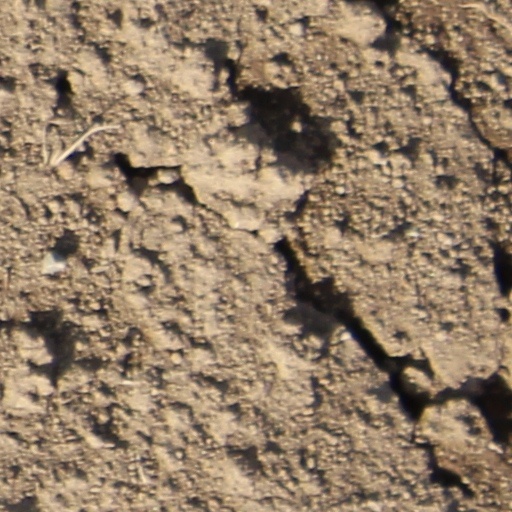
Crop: wheat